Sutton Courtenay

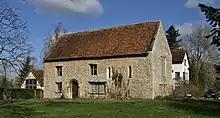
The Norman Hall in Church Street

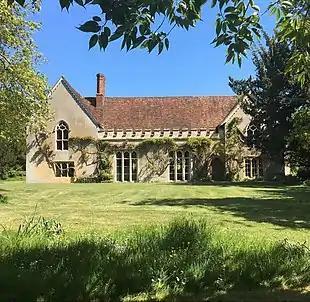
The Abbey, a medieval courtyard house and former rectory

The Abbey is a medieval courtyard house, across the road from the Norman Hall and the Manor House, which has been recognised by Historic England as a building of outstanding historic and architectural interest. It is considered to be a 'textbook' example of the English medieval manor house, and is a Grade I-listed building. The Abbey has its origins in the 13th century as a rectory of Abingdon Abbey. Several construction phases took place during the Middle Ages, carried out by prominent figures like Solomon of Rochester, Thomas Beckington and William Say, but it wasn't until the 17th century that the current plan was completed. It was probably during the Victorian era that the house acquired the name 'The Abbey'. From 1495 to 1867, The Abbey was in possession of St George's Chapel at Windsor Castle, who leased the estate among others to John Fettiplace.